Lewis William Forbes

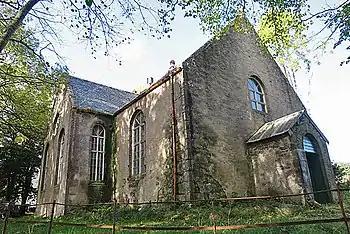
Boharm Church

He was minister of Boharm, a small parish south of Fochabers in rural Banffshire, for 37 years.